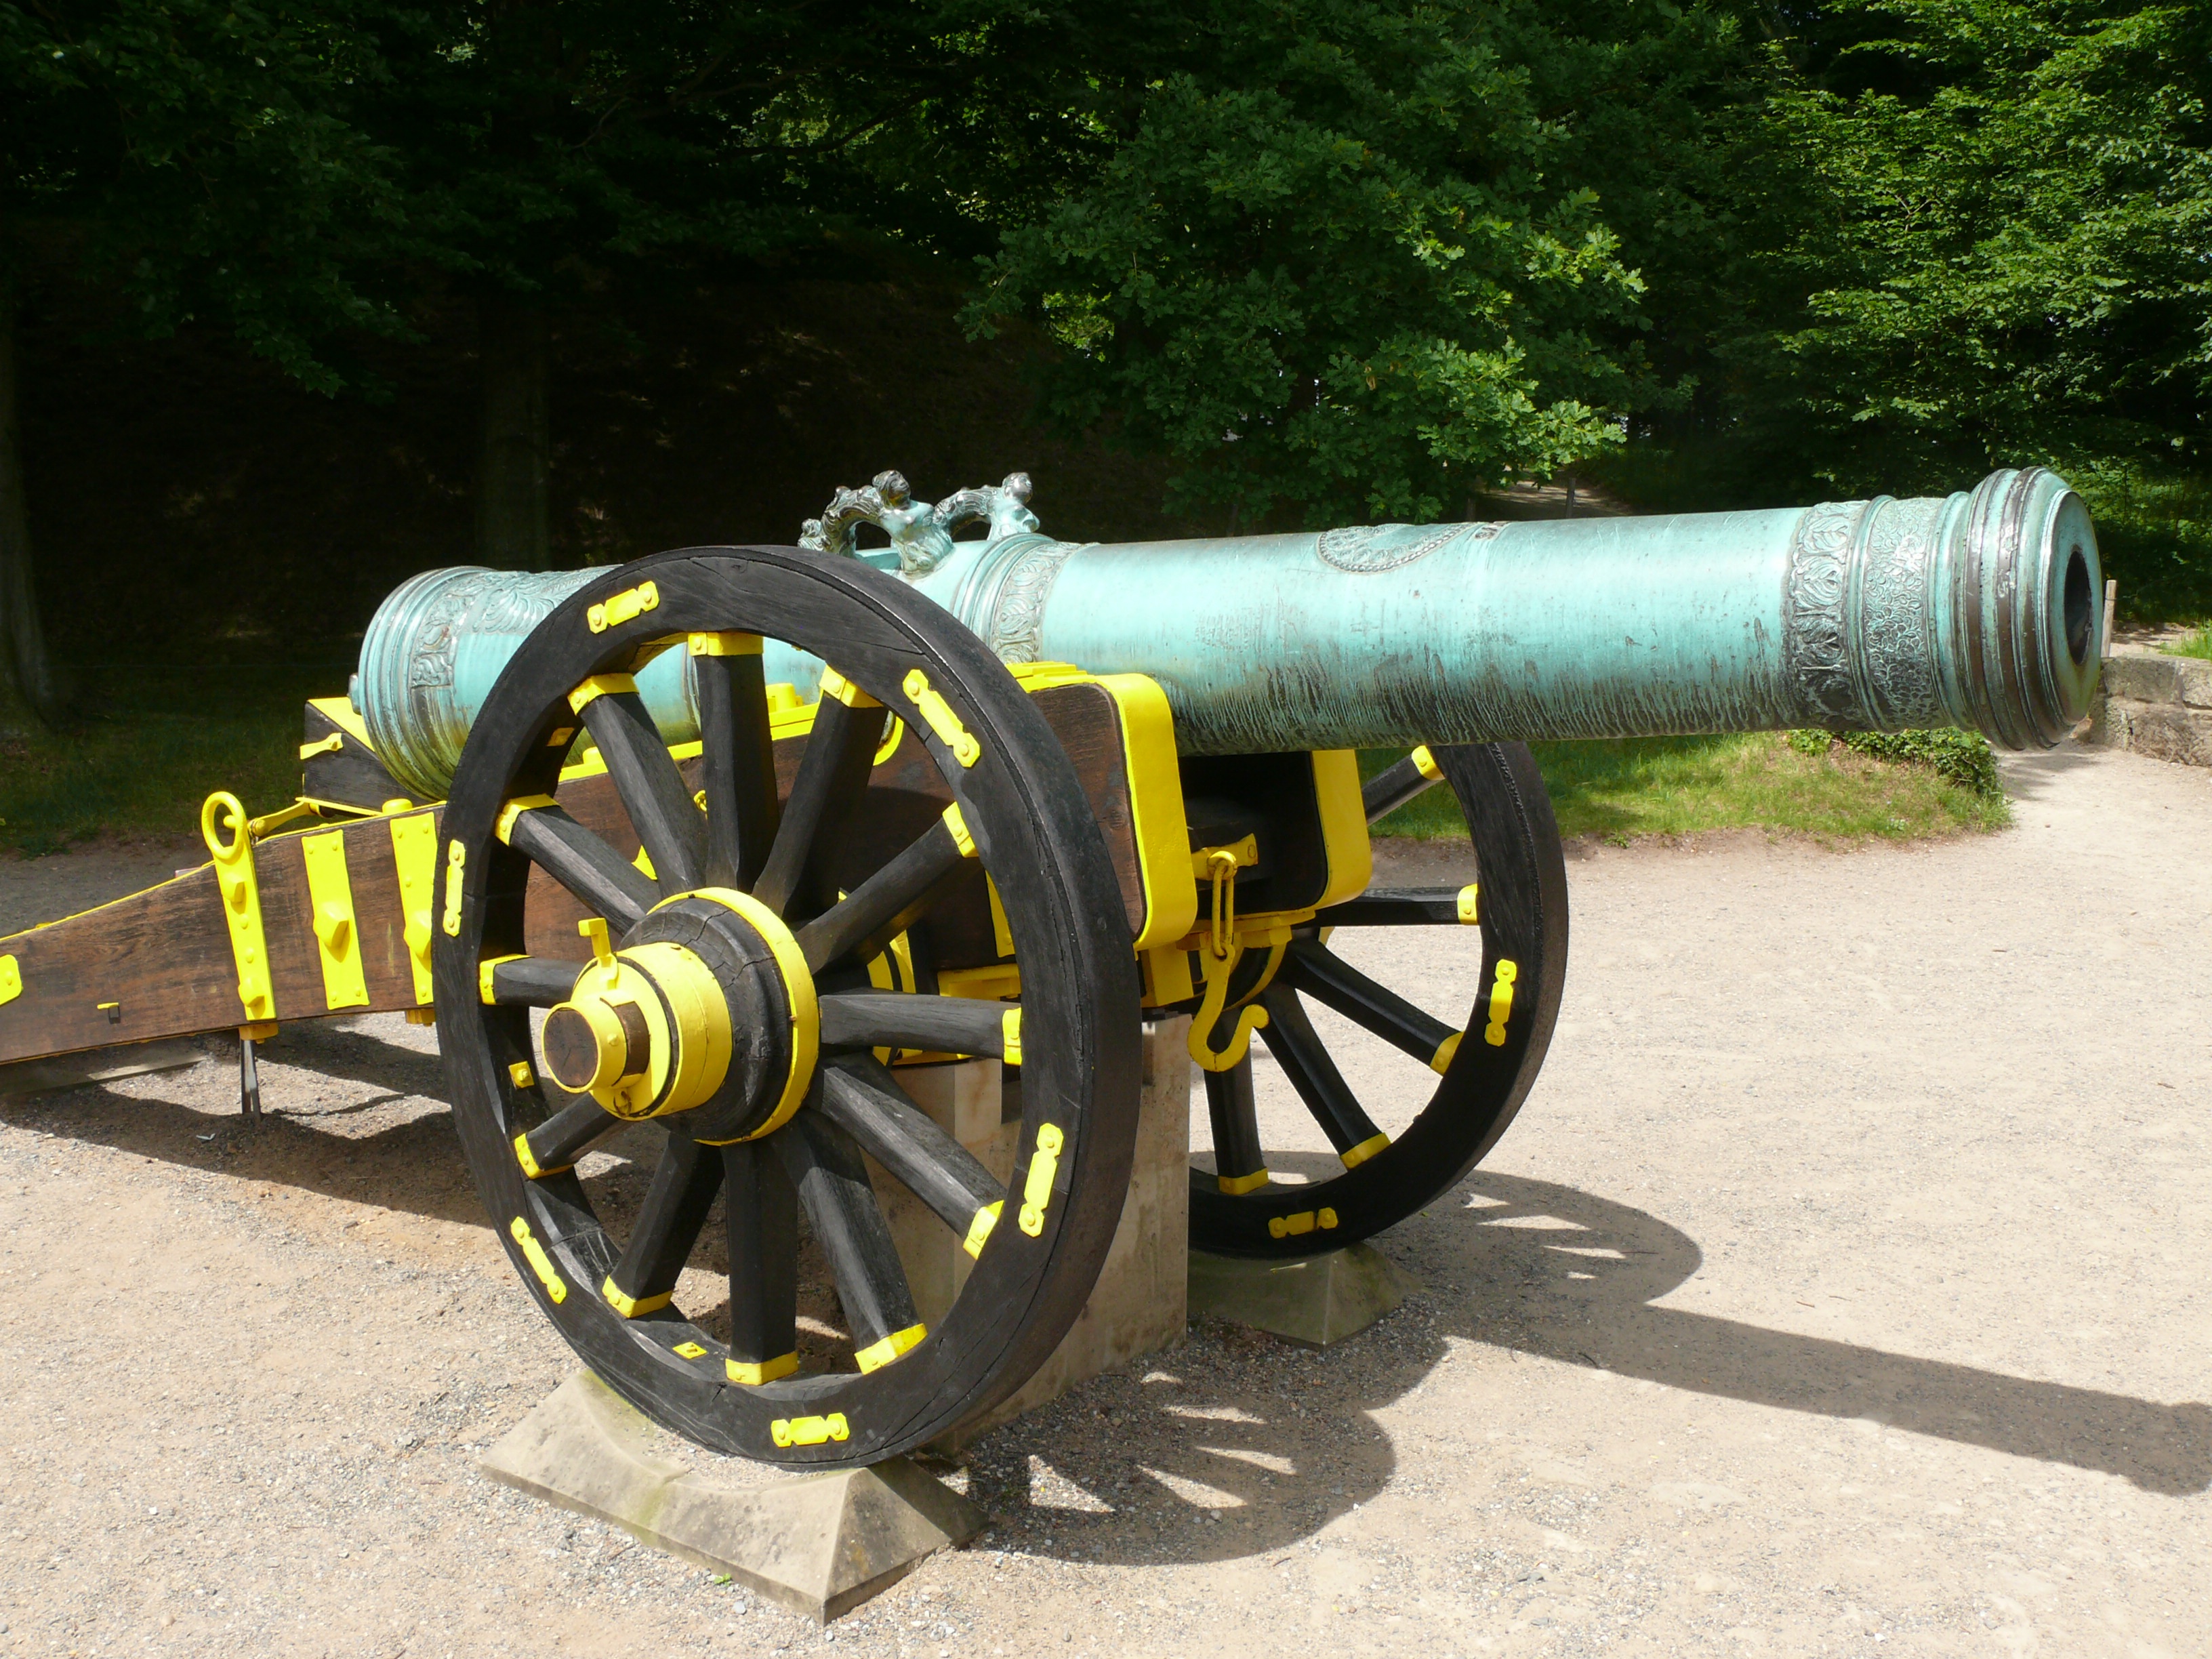
antique, wheel, old, military, weapon, gun, steam engine, cannon, man made object, aircraft engine, automotive engine part